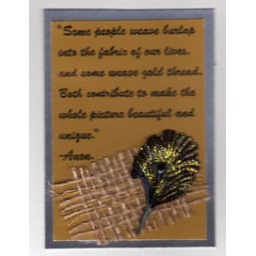
Quote printed on gold card mounted on silver card. Gold thread woven in burlap and flower with metallic coating.